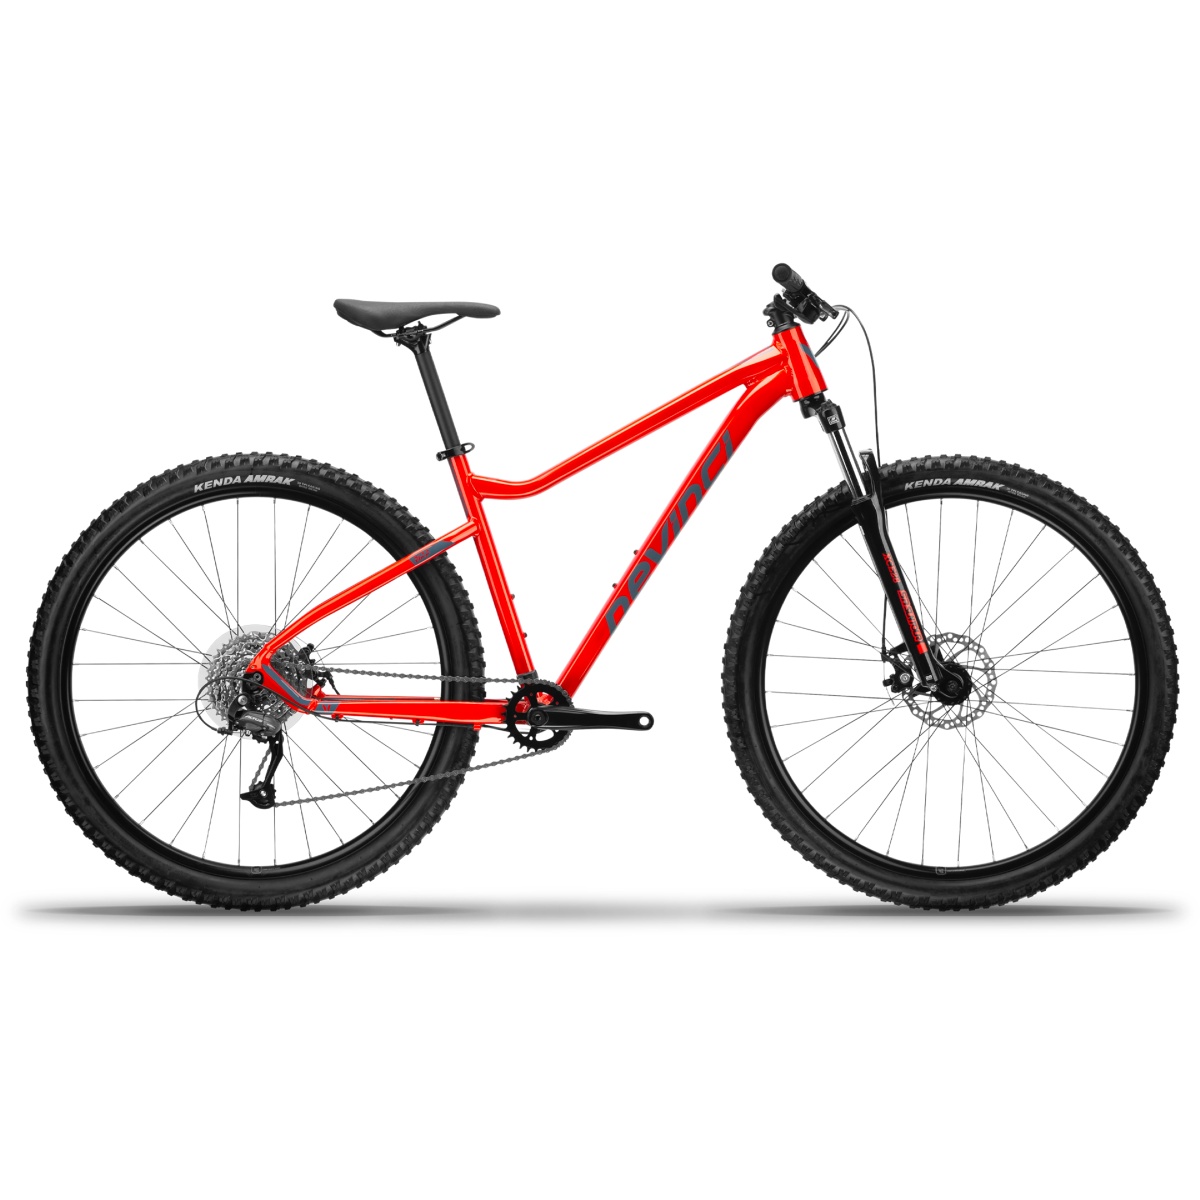
DeVinci Riff Acera 8 Speed
XC SPORT Whether it’s Monday’s concrete commute or a weekend’s worth of unpaved exploration, Devinci’s new Riff 29 is a truly versatile accomplice. The anatomy of this sporty XC starts with a bomber aluminum build, coupled with a capable 29” stance that makes easy work of roots and rocks, as well as curbs, potholes, stairs and wayward pedestrians. With a lifetime warranty and a sticker price that won’t crimp your accounts, the Riff is ready for whatever you got.
Brand: Devinci
Category: Sporting Goods > Outdoor Recreation > Cycling > Bicycles > Cross Country Bikes